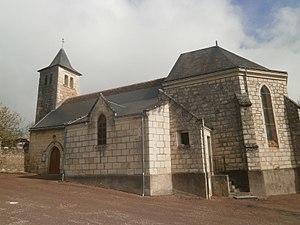
L'église de Theneuil (37 - France)
Theneuil est une commune française du département d'Indre-et-Loire, en région Centre-Val de Loire. La commune fait partie de la C.C. du Bouchardais.